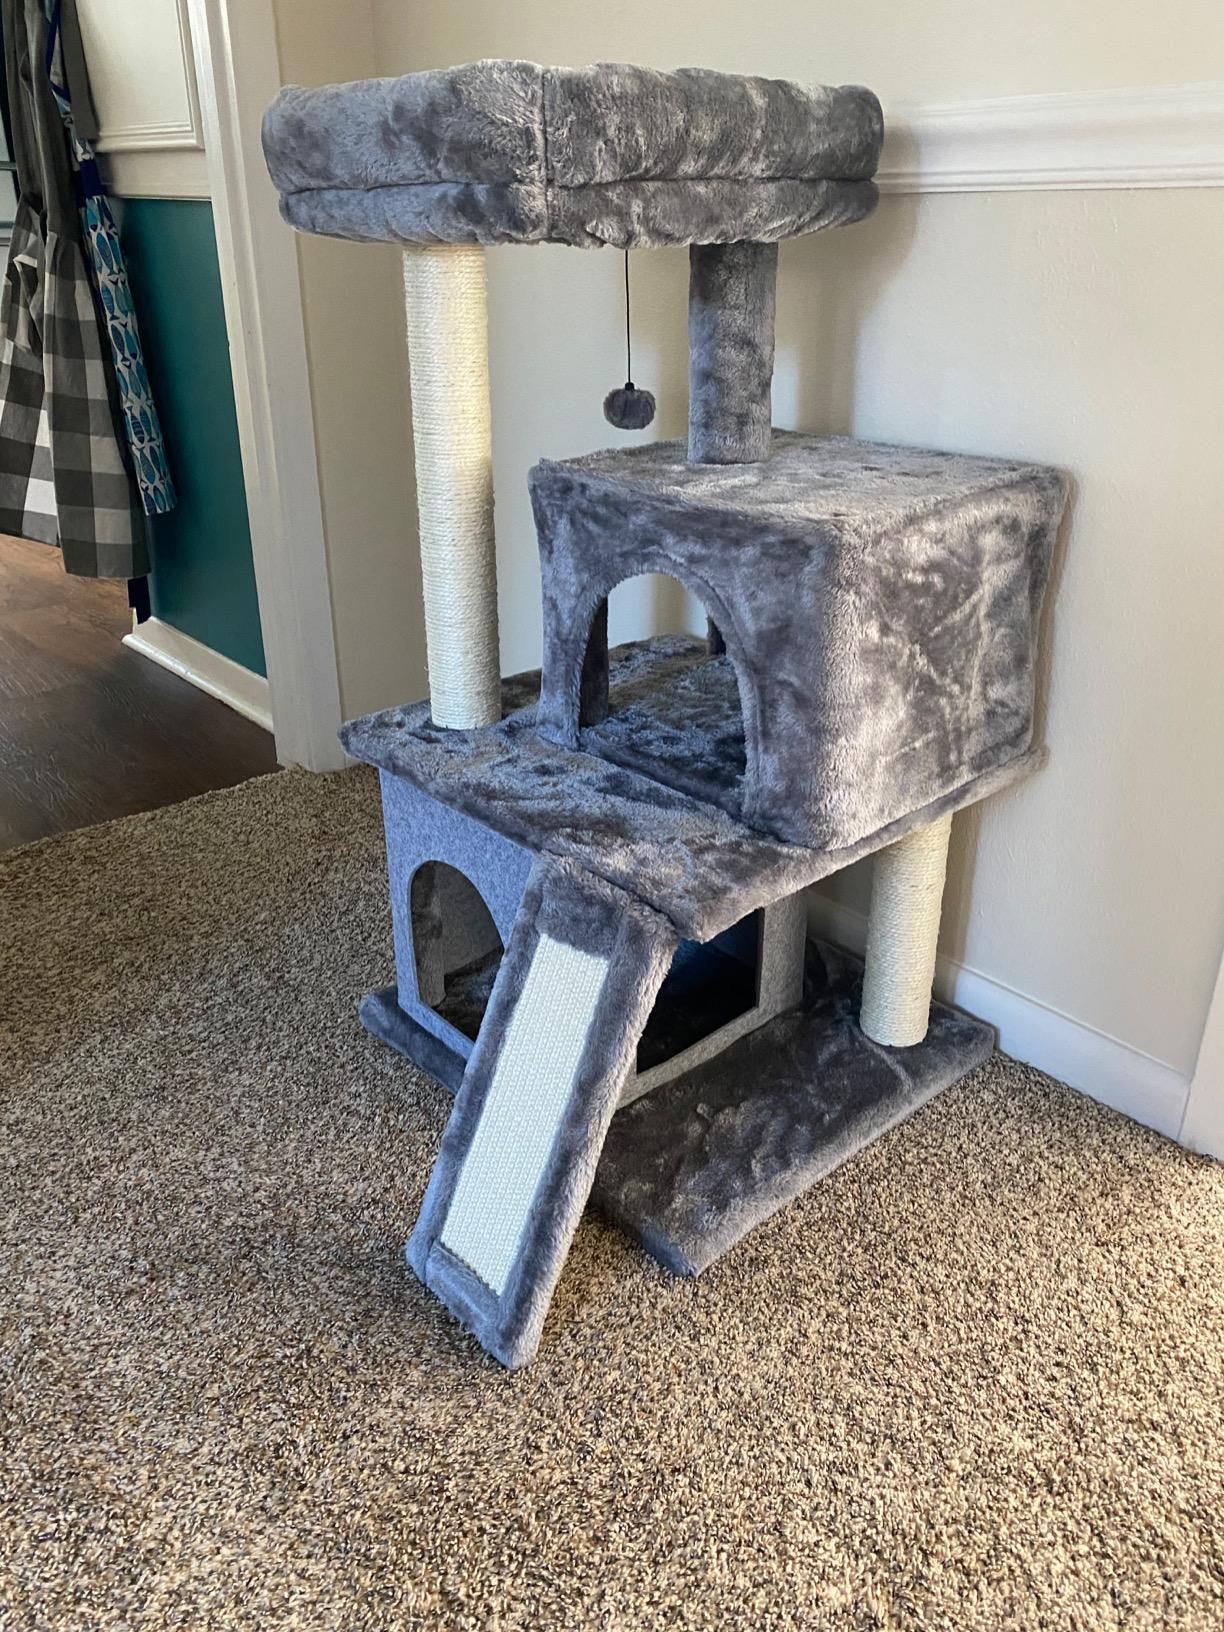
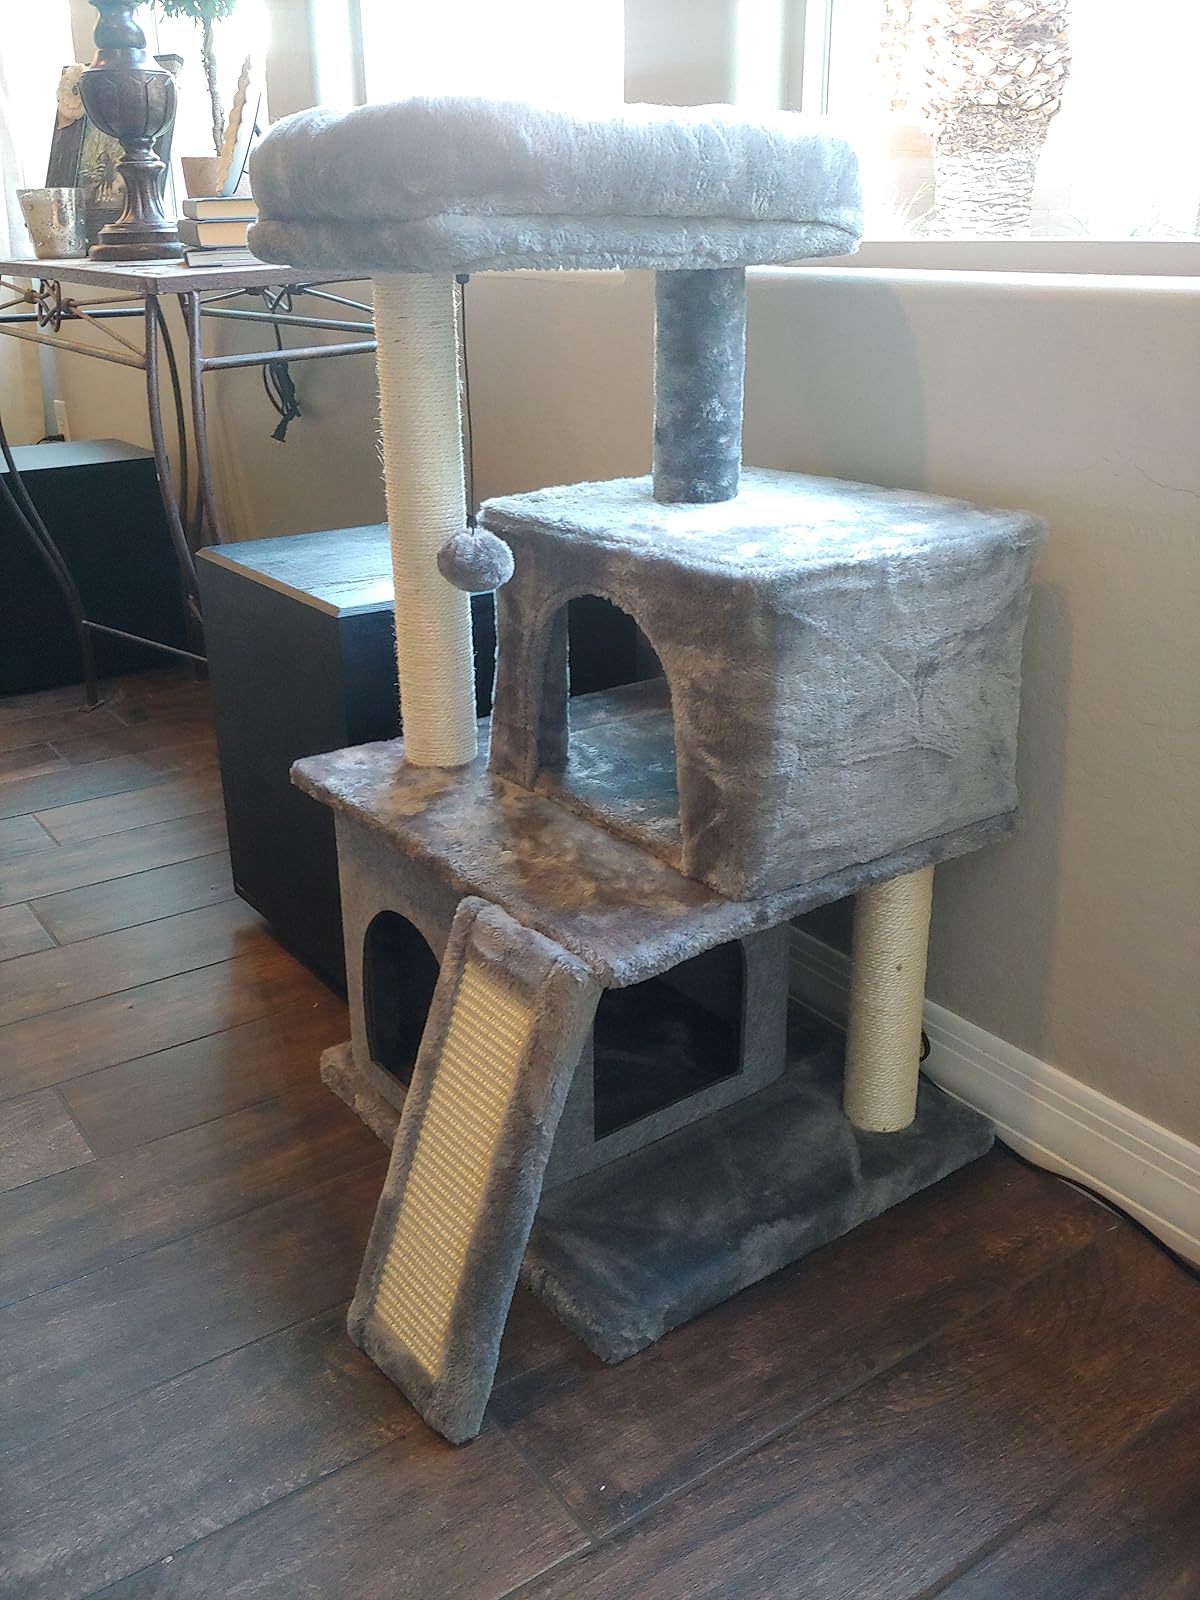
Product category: items_cat tree
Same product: yes